NWA World Historic Light Heavyweight Championship

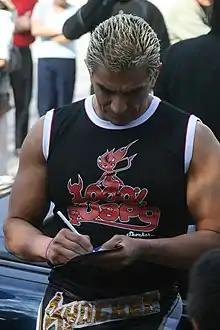
Picture of Shocker signing an autograph.

The first light heavyweight division professional wrestling championship recognized in Mexico was the Mexican National Light Heavyweight Championship, created in 1942, sanctioned by the Mexico City boxing and wrestling commission and promoted by a number of different Mexican professional wrestling promotions including Empresa Mexicana de Lucha Libre (EMLL; Spanish for "Mexican Wrestling Enterprise"). In 1953, EMLL joined the National Wrestling Alliance (NWA), and in 1957 EMLL was given control of the NWA World Light Heavyweight Championship after it had been inactive for around four years. From 1957 on the championship was defended primarily in Mexico on EMLL shows and occasionally in Southern California during the 1970s.